Kahlil Bell

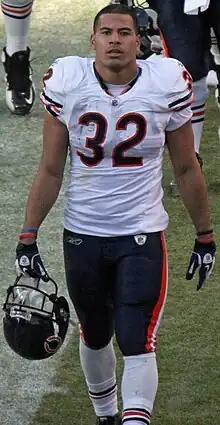
Bell with the Bears in 2011

Kahlil Edward Bell (born December 10, 1986) is an American former professional football player who was a running back in the National Football League (NFL). He played college football for the UCLA Bruins. Bell was signed by the Minnesota Vikings as an undrafted free agent in 2009. He was also a member of the Chicago Bears, New York Jets and Green Bay Packers.